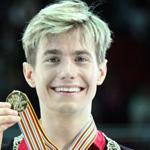
Age: 25